Hospital de los Venerables

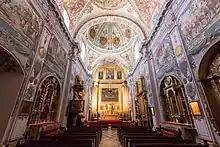
Church interior

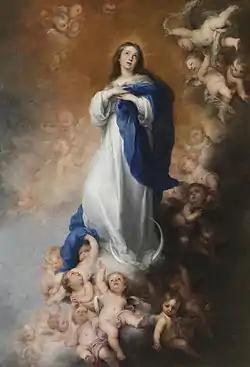
"The Immaculate Conception of Los Venerables" 1678 Museo del Prado.

The church has a single nave covered by a barrel vault with lunettes and arches. The nave is decorated with mural frescos by Valdes Leal: frescos in the chancel represent the invention of the Holy Cross; on the right side of the presbytery is represented San Fernando delivering the mosque to the Archbishop; on the left side is shown San Fernando before the Virgin of Antigua. The reliquary urns are copper and Flemish in origin. Marble paintings of the Immaculate Virgin and Child were made by Sassoferrato. The paintings that cover the vault and the walls were made by Lucas de Valdés, son of Leal.